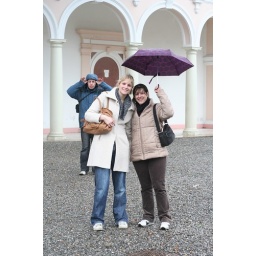
Down in Evian, where the water comes out of the wall (I expect sales there are low).